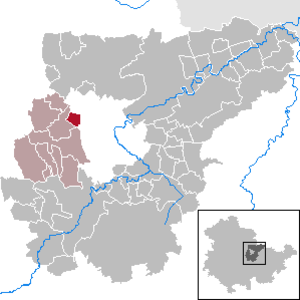
Daasdorf am Berge est une municipalité allemande du land de Thuringe, dans l'arrondissement du Pays-de-Weimar, au centre de l'Allemagne. En 2015, sa population est de 265 habitants.